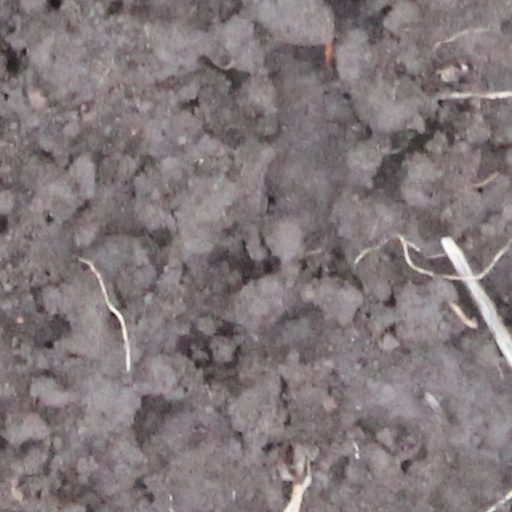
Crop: wheat